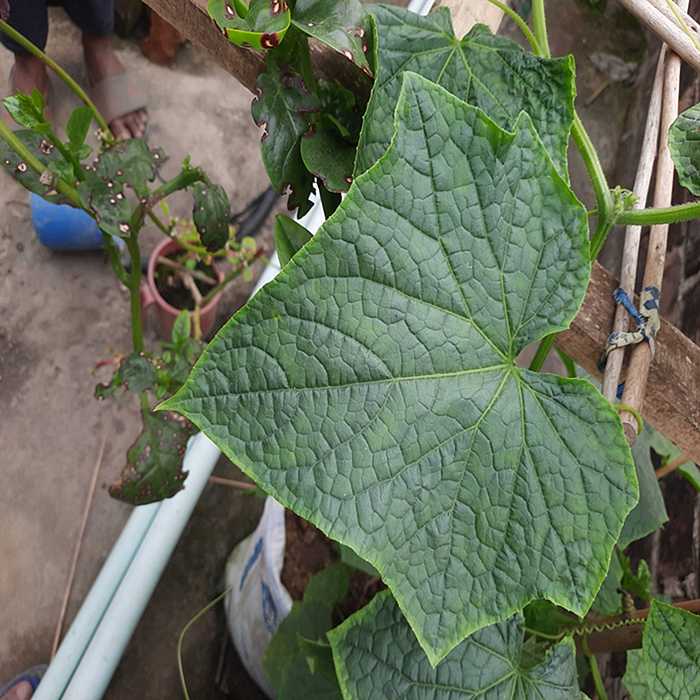
Plant: Cucumber
Label: Fresh leaf